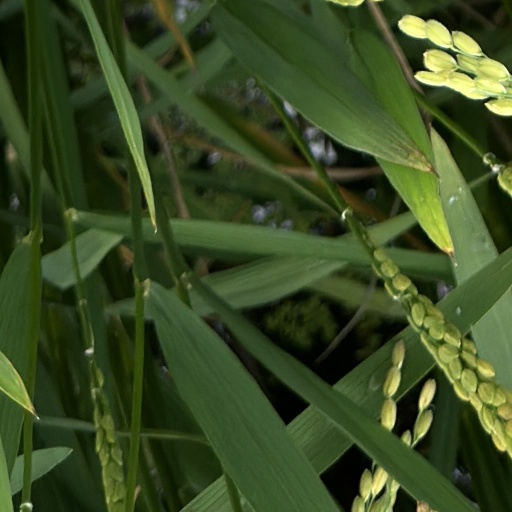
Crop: rice